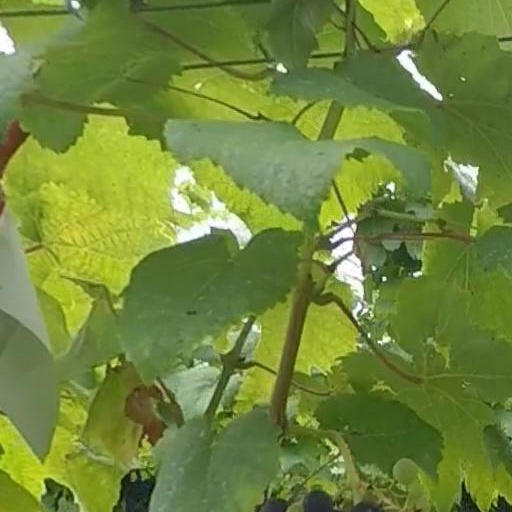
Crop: grape